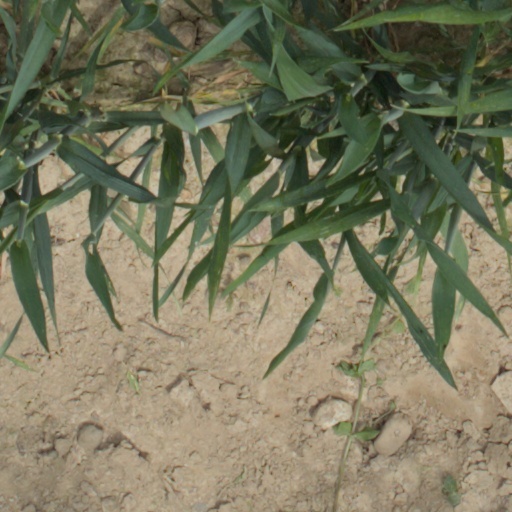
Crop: wheat